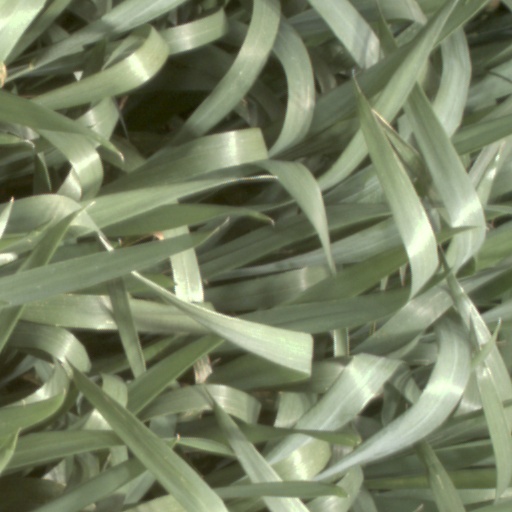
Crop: wheat